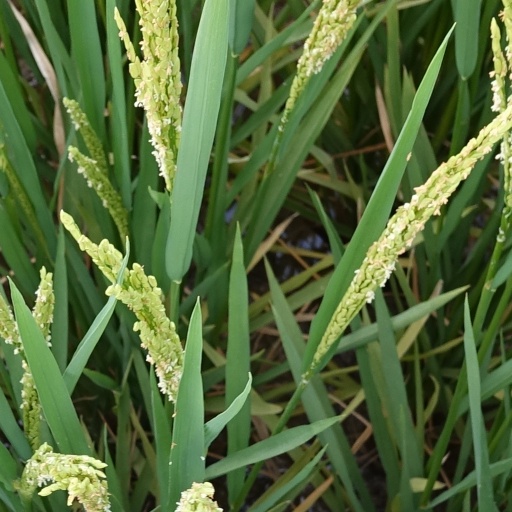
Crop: rice